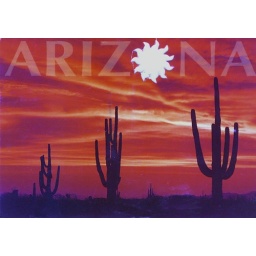
US-90857 from Laurina. The white sun in the sky is a hole in the card!